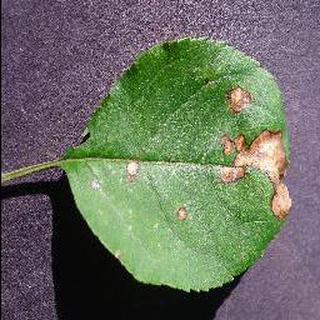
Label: apple_black_rot